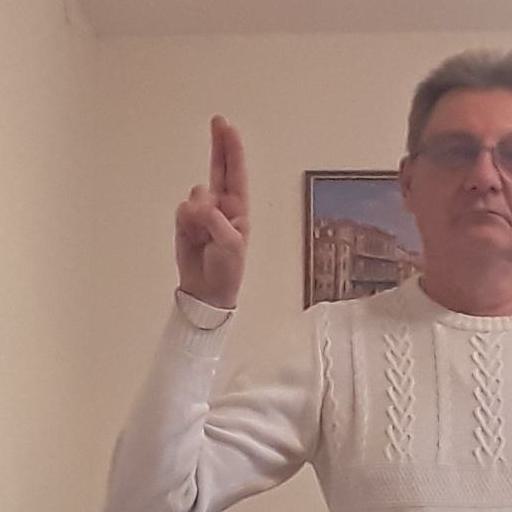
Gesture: two_up